Ankara

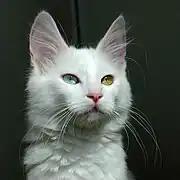
Angora cat with odd eyes (heterochromia), which is common among the Angoras

As with all other cities of Turkey, football is the most popular sport in Ankara. The city currently has three football clubs competing in the second tier of Turkish football, the TFF First League: Ankaragücü, Gençlerbirliği and Ankara Keçiörengücü. Ankaragücü, founded in 1910, is the oldest club in Ankara and is associated with Ankara's military arsenal manufacturing company MKE. They were the Turkish Cup winners in 1972 and 1981. Gençlerbirliği, founded in 1923, are known as the "Ankara Gale" or the "Poppies" because of their colors: red and black. They were the Turkish Cup winners in 1987 and 2001. Ankara Keçiörengücü also compete in this tier. They were founded in 1987, and bear purple and white colours on their home kit. Büyükşehir Belediye Ankaraspor also played in the Süper Lig until 2010, when they were expelled. The club was reconstituted in 2014 as Osmanlıspor but have since returned to their old identity as Ankaraspor. Ankaraspor currently play in the TFF Second League at the Etimesgut Belediyesi Atatürk Stadium. Gençlerbirliği's B team, Hacettepe S.K. (formerly known as Gençlerbirliği OFTAŞ) played in the Süper Lig but folded in 2023. Ankara Demirspor and Etimesgut Belediyespor also play in the TFF Second League. Ankara has a large number of minor teams, playing at regional levels, including Çankaya FK, Altındağspor, Mamak FK, Çubukspor, and Bağlumspor.